Chauffry

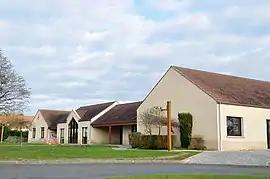
The town hall in Chauffry

Chauffry is a commune in the Seine-et-Marne department in the Île-de-France region in north-central France.